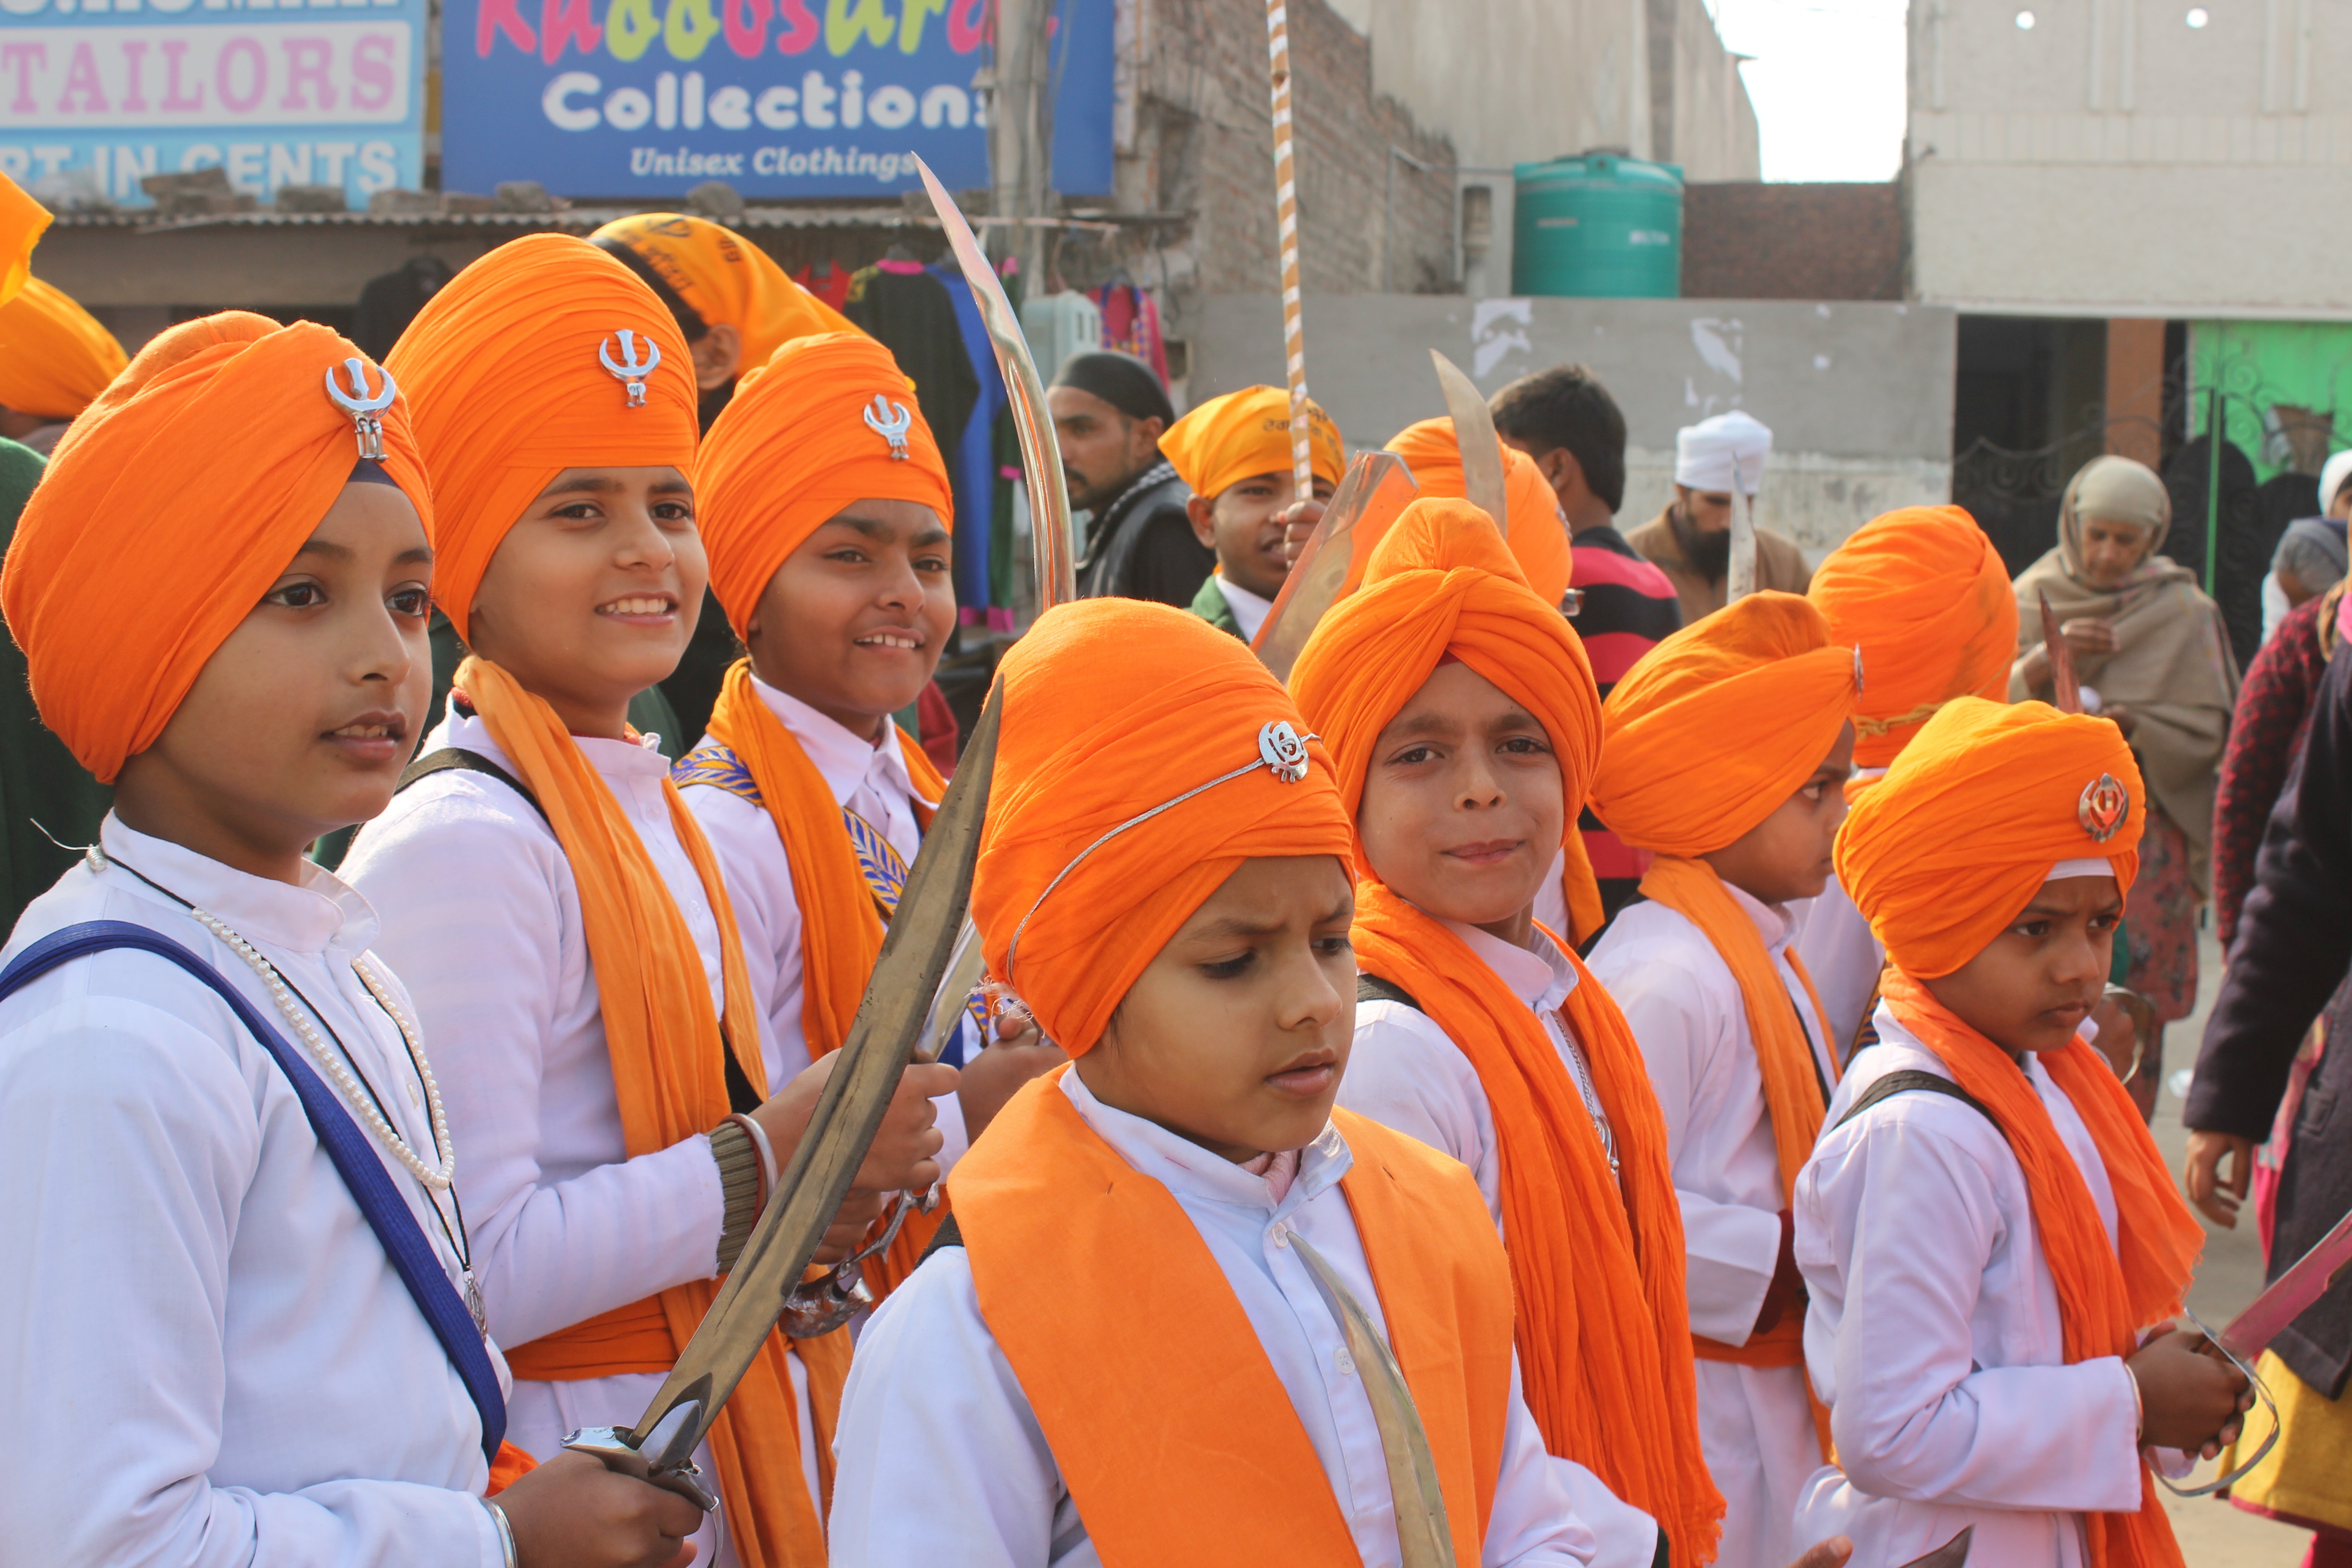
person, people, religion, education, children, holy, sikh, punjab, punjabi, patiala, sikhism, nagar kirttan